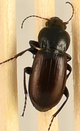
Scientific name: Amara alpina
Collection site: Niwot Ridge NEON (NIWO), plot NIWO_006